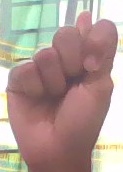
ASL sign: T